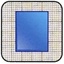
Concepts: Rectangle
Square